Kōriyama

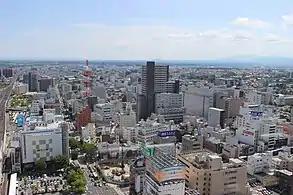
View of central Kōriyama

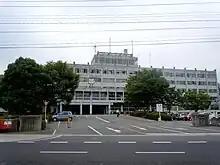
Kōriyama city hall

is a city in Fukushima Prefecture, Japan. , the city had an estimated population of 321,938 people in 141760 households, and a population density of 425 persons per km. The total area of the city is . Kōriyama is designated as a core city and functions as a commercial center for Fukushima Prefecture. Kōriyama is the third largest conurbation in the Tōhoku region.